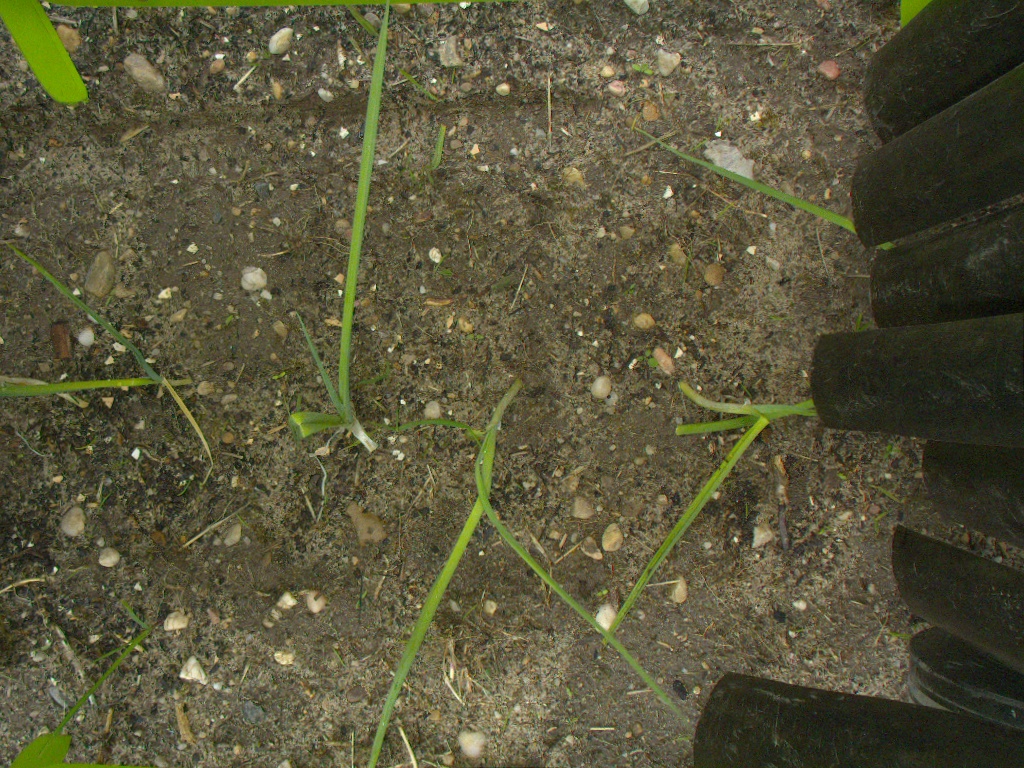
Crop: leek
Objects: leek, leek, leek, leek, stem_leek, stem_leek, stem_leek, stem_leek